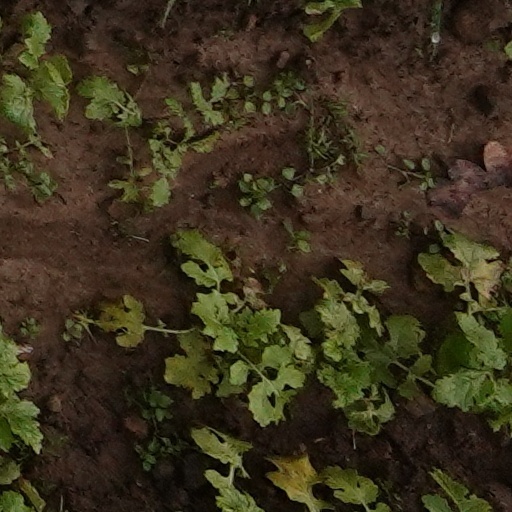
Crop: wheat